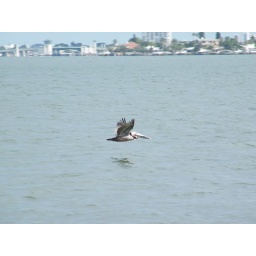
pelican flying near the water